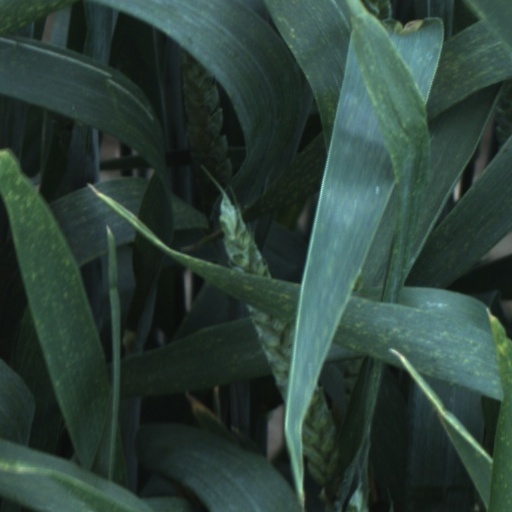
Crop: wheat